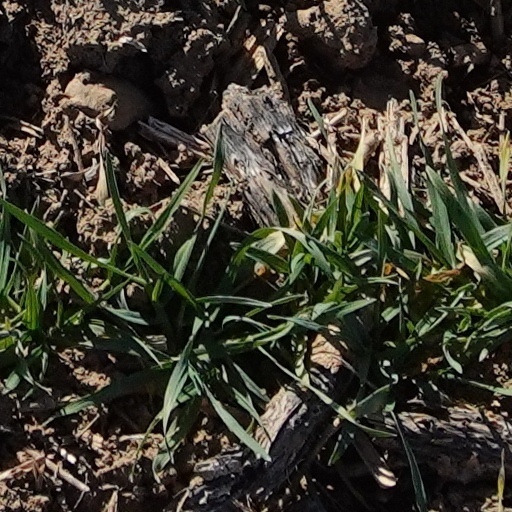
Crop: wheat